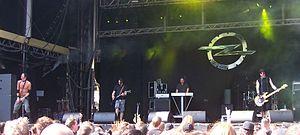
Zeromancer est un groupe de rock et metal industriel norvégien. Le groupe comprend actuellement Alex Møklebust, Kim Ljung, Noralf Ronthi, Lorry Kristiansen et Dan Heide. Ils comptent un total de six album studios ; le dernier, Bye-Bye Borderline, est publié le 25 janvier 2013.